Edward Ellsberg

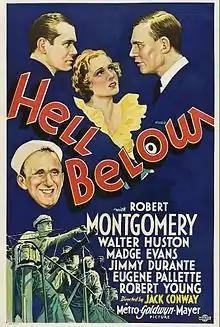
Poster for "Hell Below" (1933), adapted from Ellsberg's novel "Pigboats"

After leaving active duty, Ellsberg worked for the Tide Water Oil Company and began writing books about his exploits and about historical events.